Peter Snayers

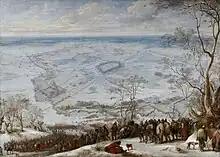
"The siege of Aire-sur-la-Lys"

Snayers joined the painters' guild in Brussels on 16 June 1628. He became a citizen of Brussels at the same time. It is believed he had been working for the Archduke Albert (died in 1621) while living in Antwerp. He had been appointed court painter and 'domesticq van 't Hof" (domestic of the court) by the Archduke. Snayers likely moved to Brussels in order to pursue opportunities at the court of the Archduchess Isabella, the widow of the Archduke and the governess of the Southern Netherlands.